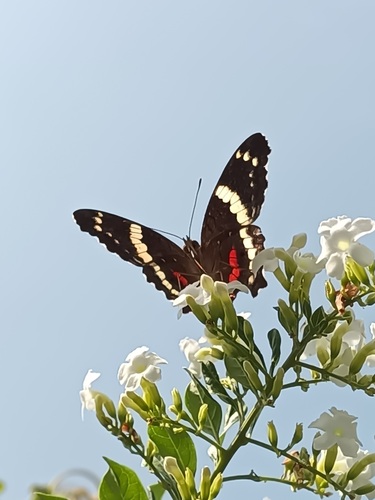
Scientific name: Anartia fatima
Common name: Banded peacock
Family: Nymphalidae
Order: Lepidoptera
Pollinator type: Primary pollinator
Habitat: Open areas and gardens
Geographic range: South America
Conservation status: Least Concern